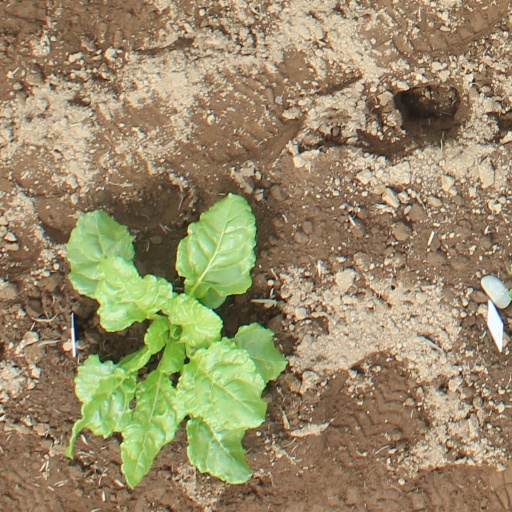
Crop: sugar beet